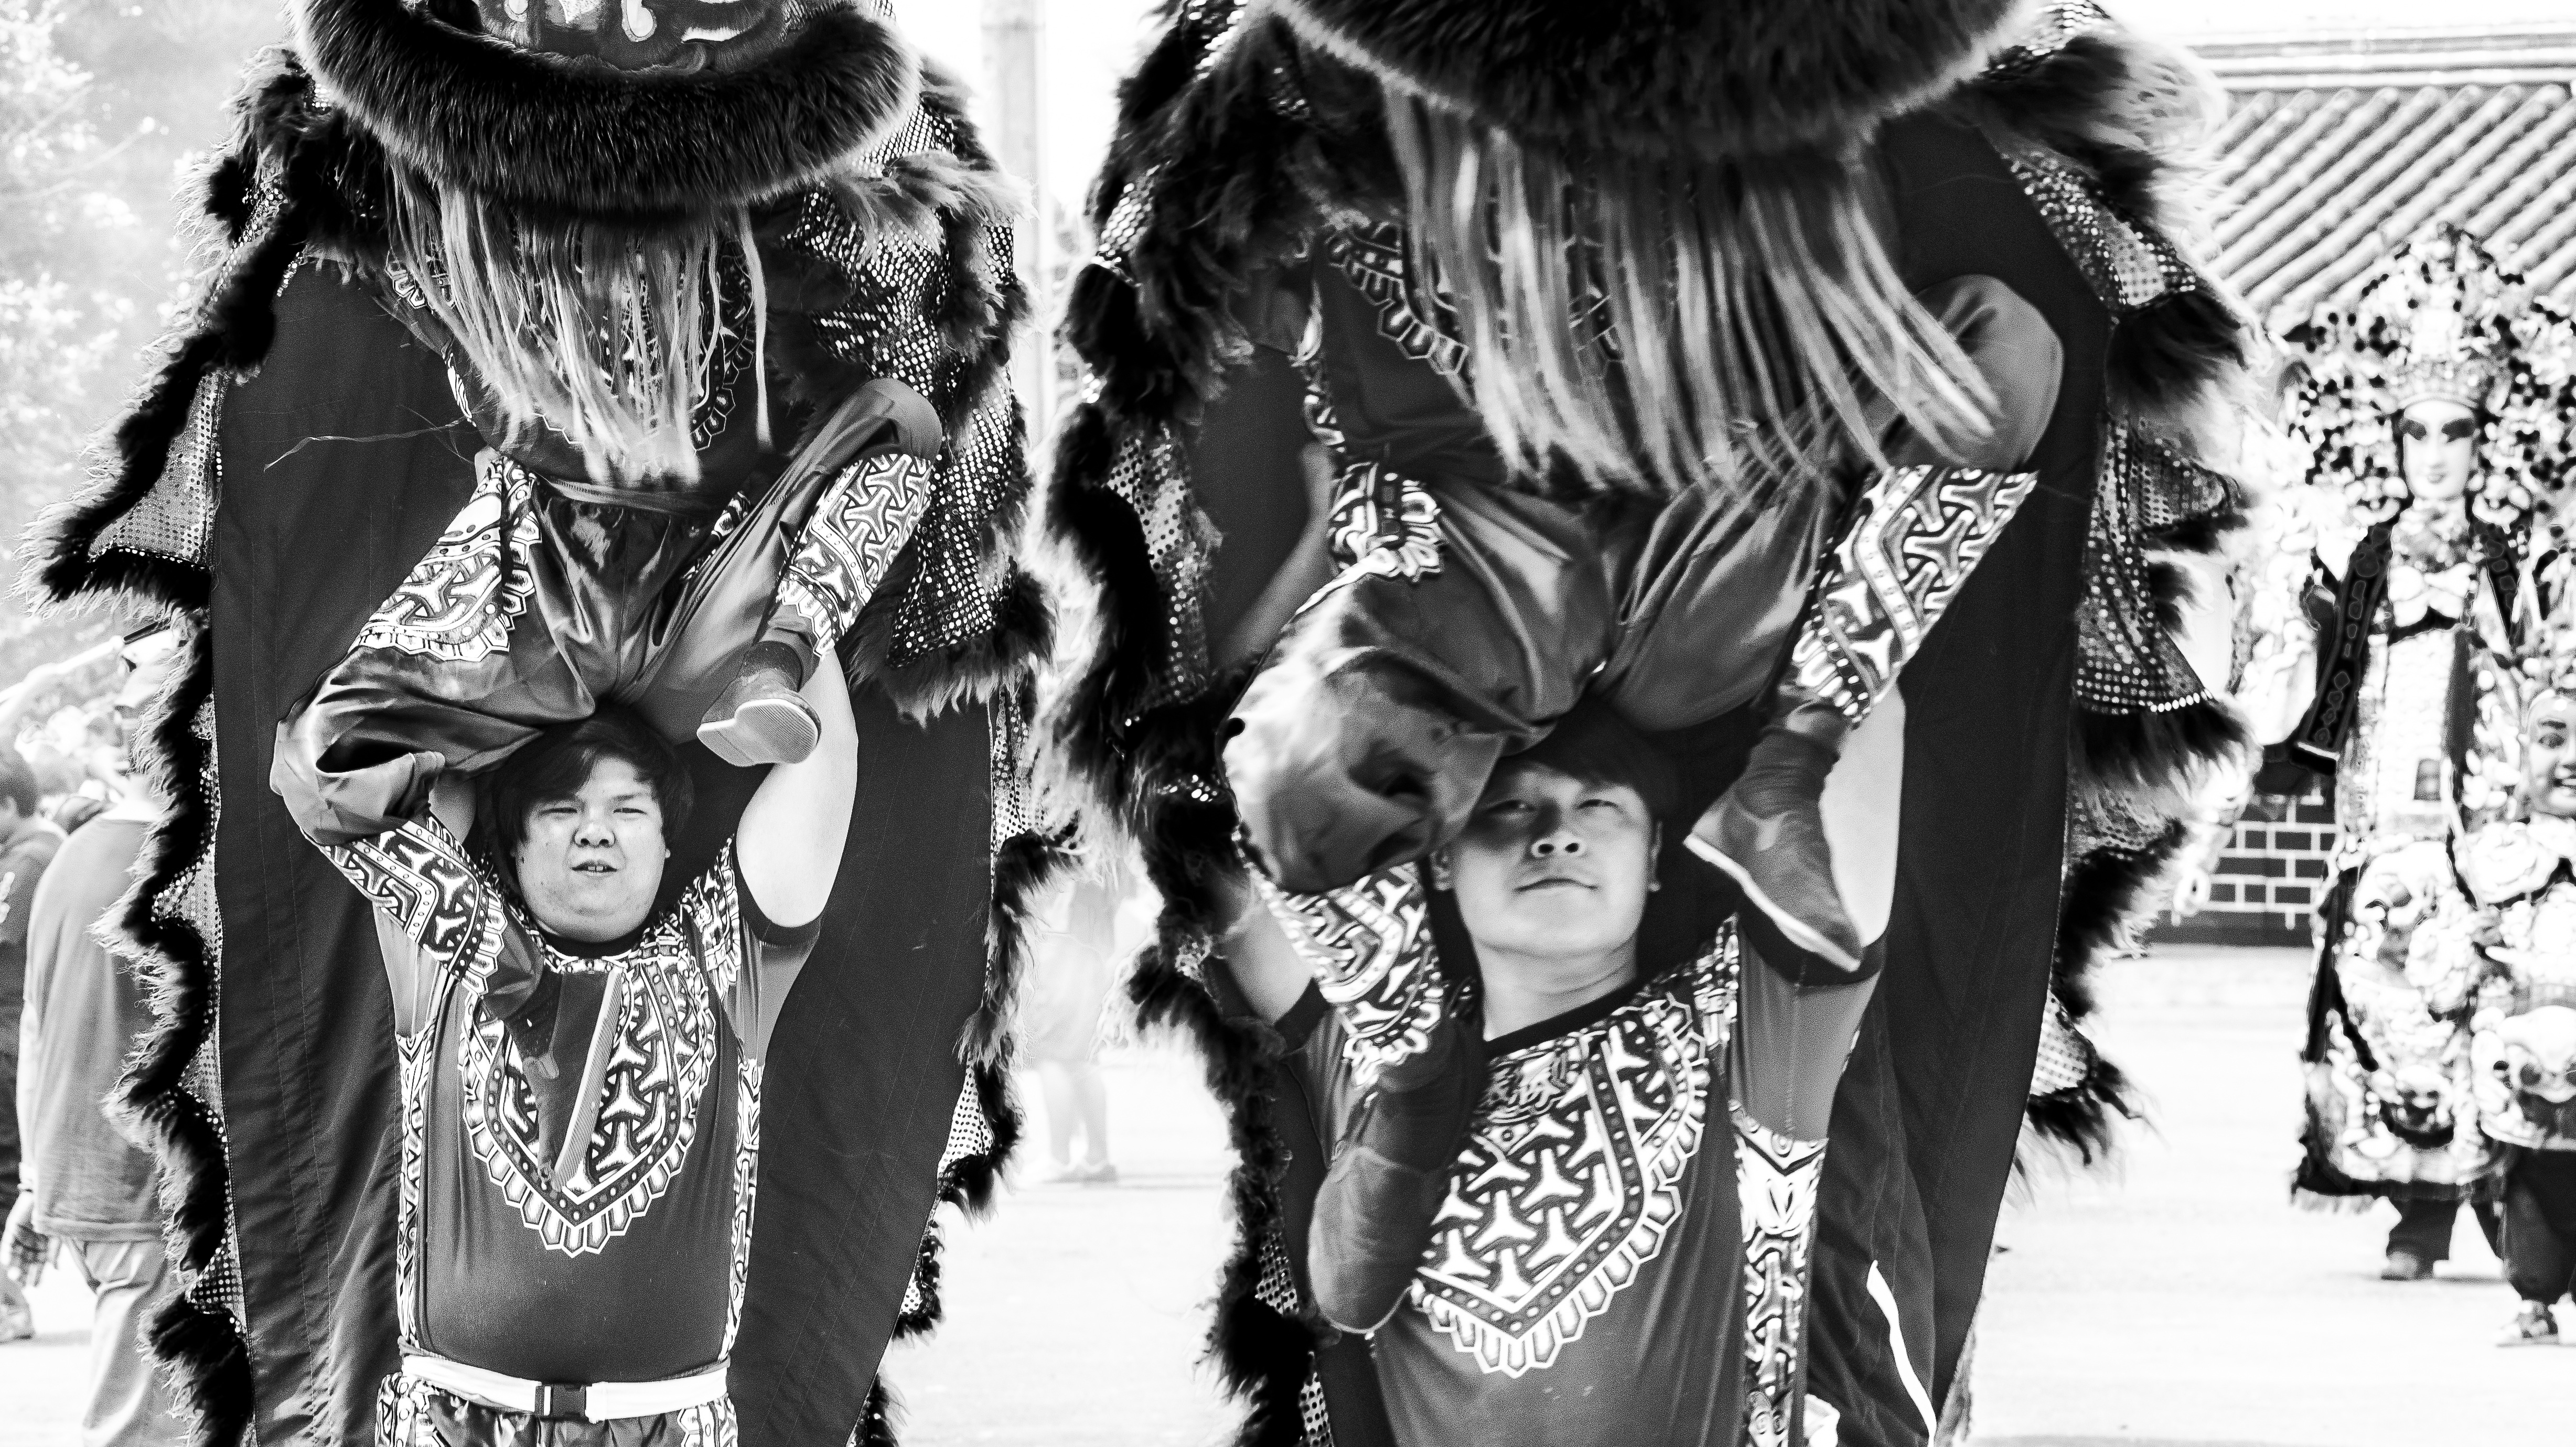
black and white, people, photography, fashion, monochrome, temple, taiwan, fair, god, clairvoyance, monochrome photography, taoism, eight whole new ball game, lion dance